Thomas Peter Anderson Stuart

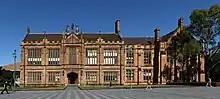
The eponymous Anderson Stuart building at Sydney University

It was decided to institute a medical school at the University of Sydney in 1882 and applications were invited for the chair of anatomy and physiology. Nominations were also requested from competent bodies, and the Royal College of Surgeons, London, the University of Edinburgh, the Royal College of Surgeons of Edinburgh, and the Royal College of Physicians and Surgeons of Glasgow, all nominated Stuart. Stuart was appointed and arrived in Sydney with his wife aboard the "Parramatta" in March 1883. The only medical school building was one of four rooms, damp and unplastered, and a curriculum had to be prepared and arrangements made for lecturers, demonstrators and attendants. There were only four students in the first year, but Stuart had the imagination to realize the immense possible development of the school, and was soon working out ideas for a new building.